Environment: real
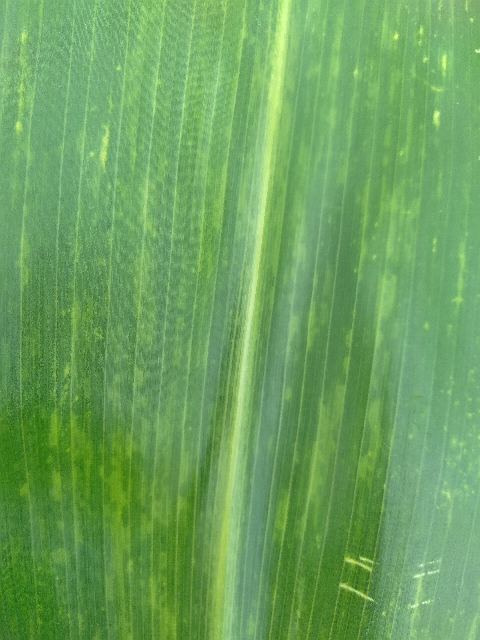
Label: lethal_necrosis